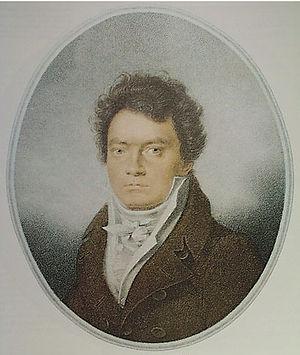
La Symphonie nᵒ 8, op. 93, en fa majeur, est la huitième symphonie de Ludwig van Beethoven. Elle fut composée en 1812, et créée à Vienne le 27 février 1814.
Le Quatuor à cordes nᵒ 11 en fa mineur, op. 95, de Ludwig van Beethoven, fut composé de mai à octobre 1810
König Stephan op. 117, est une œuvre de circonstance composée par Ludwig van Beethoven en 1811. Elle comprend une ouverture en mi bémol majeur et neuf parties chantées. Seule l'ouverture reste jouée aujourd'hui, et assez rarement. Le titre fait référence au roi Étienne Iᵉʳ, fondateur du royaume de Hongrie en l'an 1000.
Giacomo Meyerbeer, de son vrai nom Jakob Liebmann Meyer Beer, est un compositeur allemand de confession juive né à Tasdorf, près de Berlin, le 5 septembre 1791 et mort à Paris le 2 mai 1864.